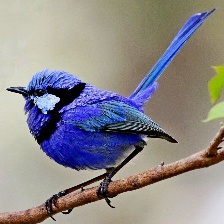
Species: SPLENDID WREN
Scientific name: MALURUS SPLENDENS